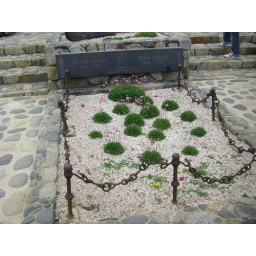
At his home in isla negra, about 1 1/2 hours south by bus from valparaiso